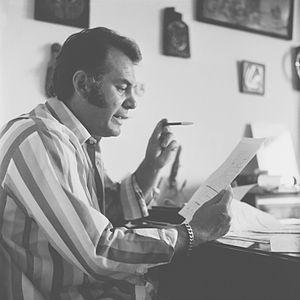
Emil Loteanu ou Emil' Vladimirovič Lotjanu, est un réalisateur et un scénariste soviétique et moldave né le 6 novembre 1936 à Clocuşna, arrondissement d'Ocnița et décédé le 18 avril 2003 à Moscou où il est enterré dans le cimetière Vagankovo.